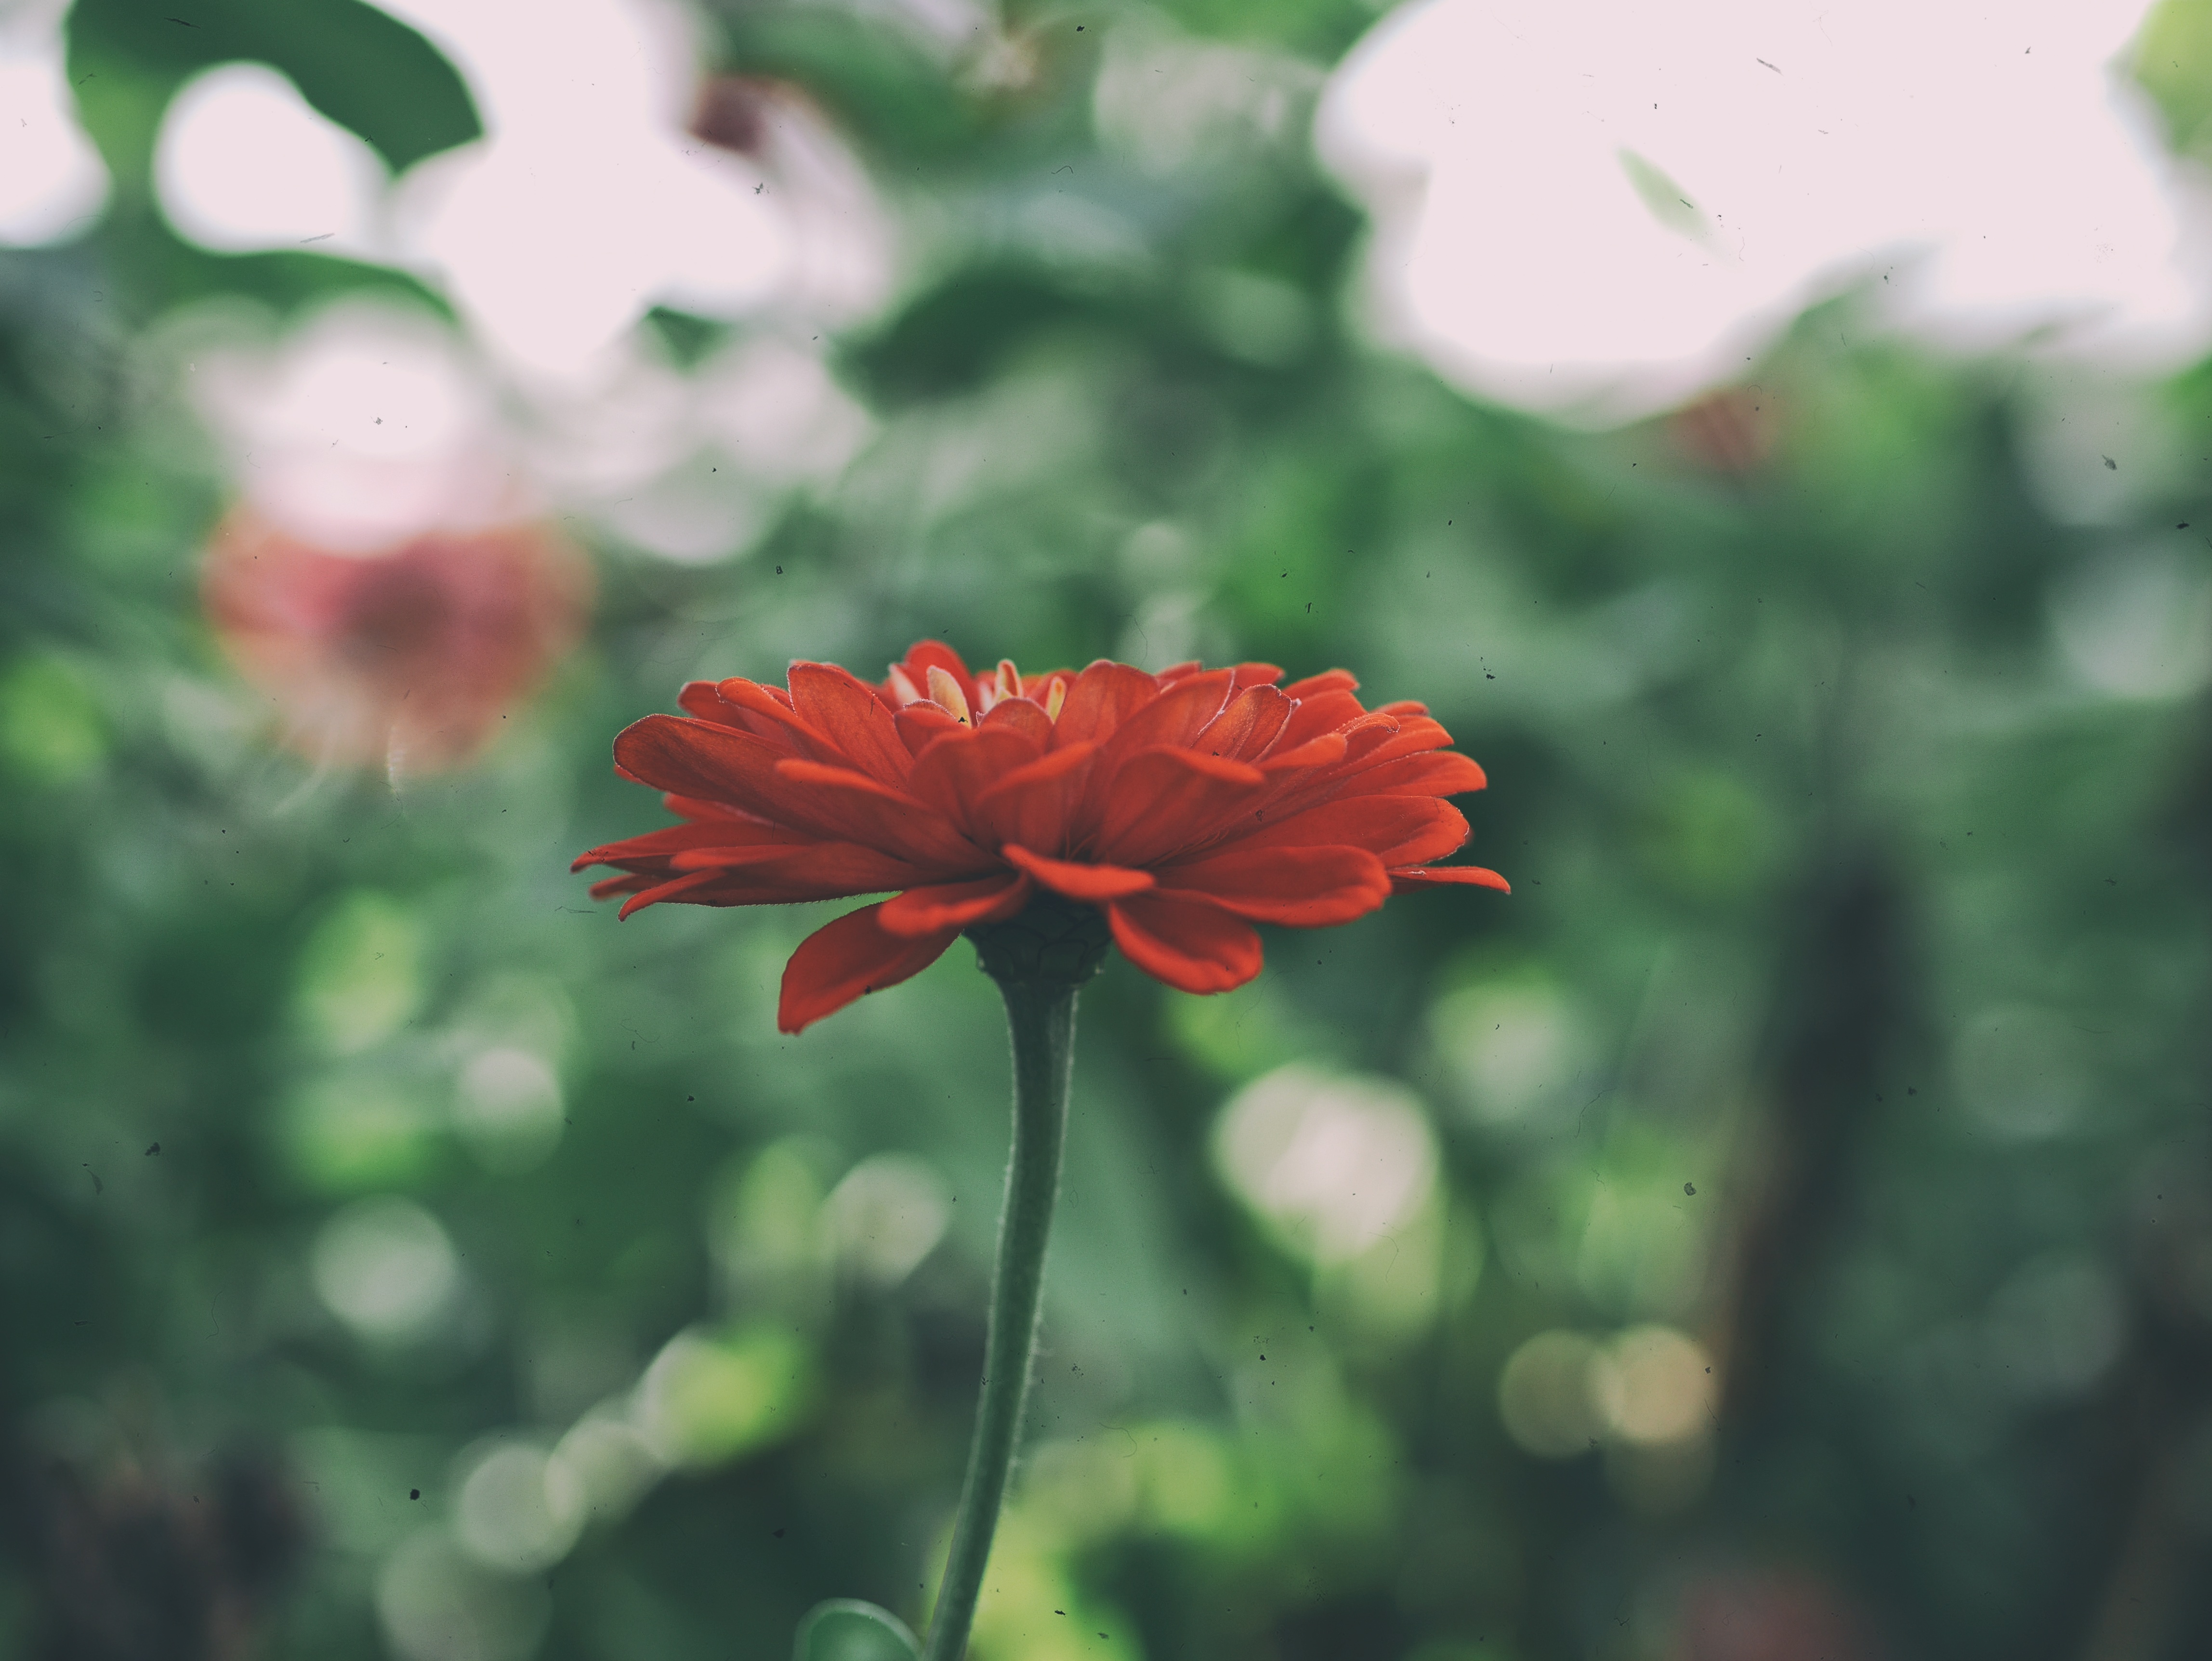
nature, blossom, plant, meadow, leaf, flower, petal, floral, green, red, botany, flora, wildflower, stalk, close up, macro photography, flowering plant, daisy family, annual plant, plant stem, land plant